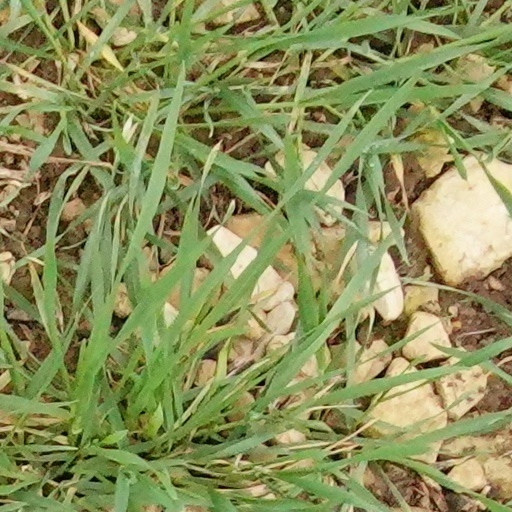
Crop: wheat